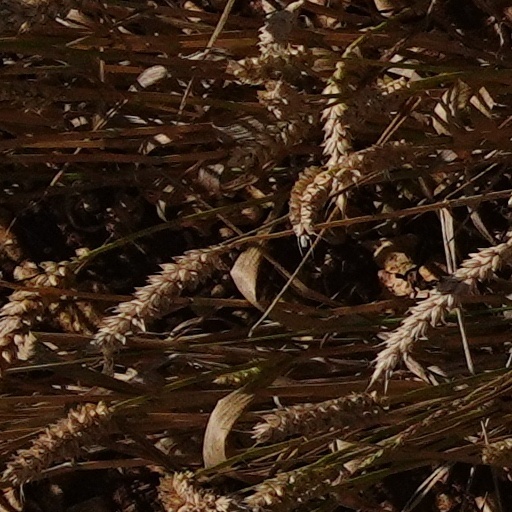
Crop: wheat